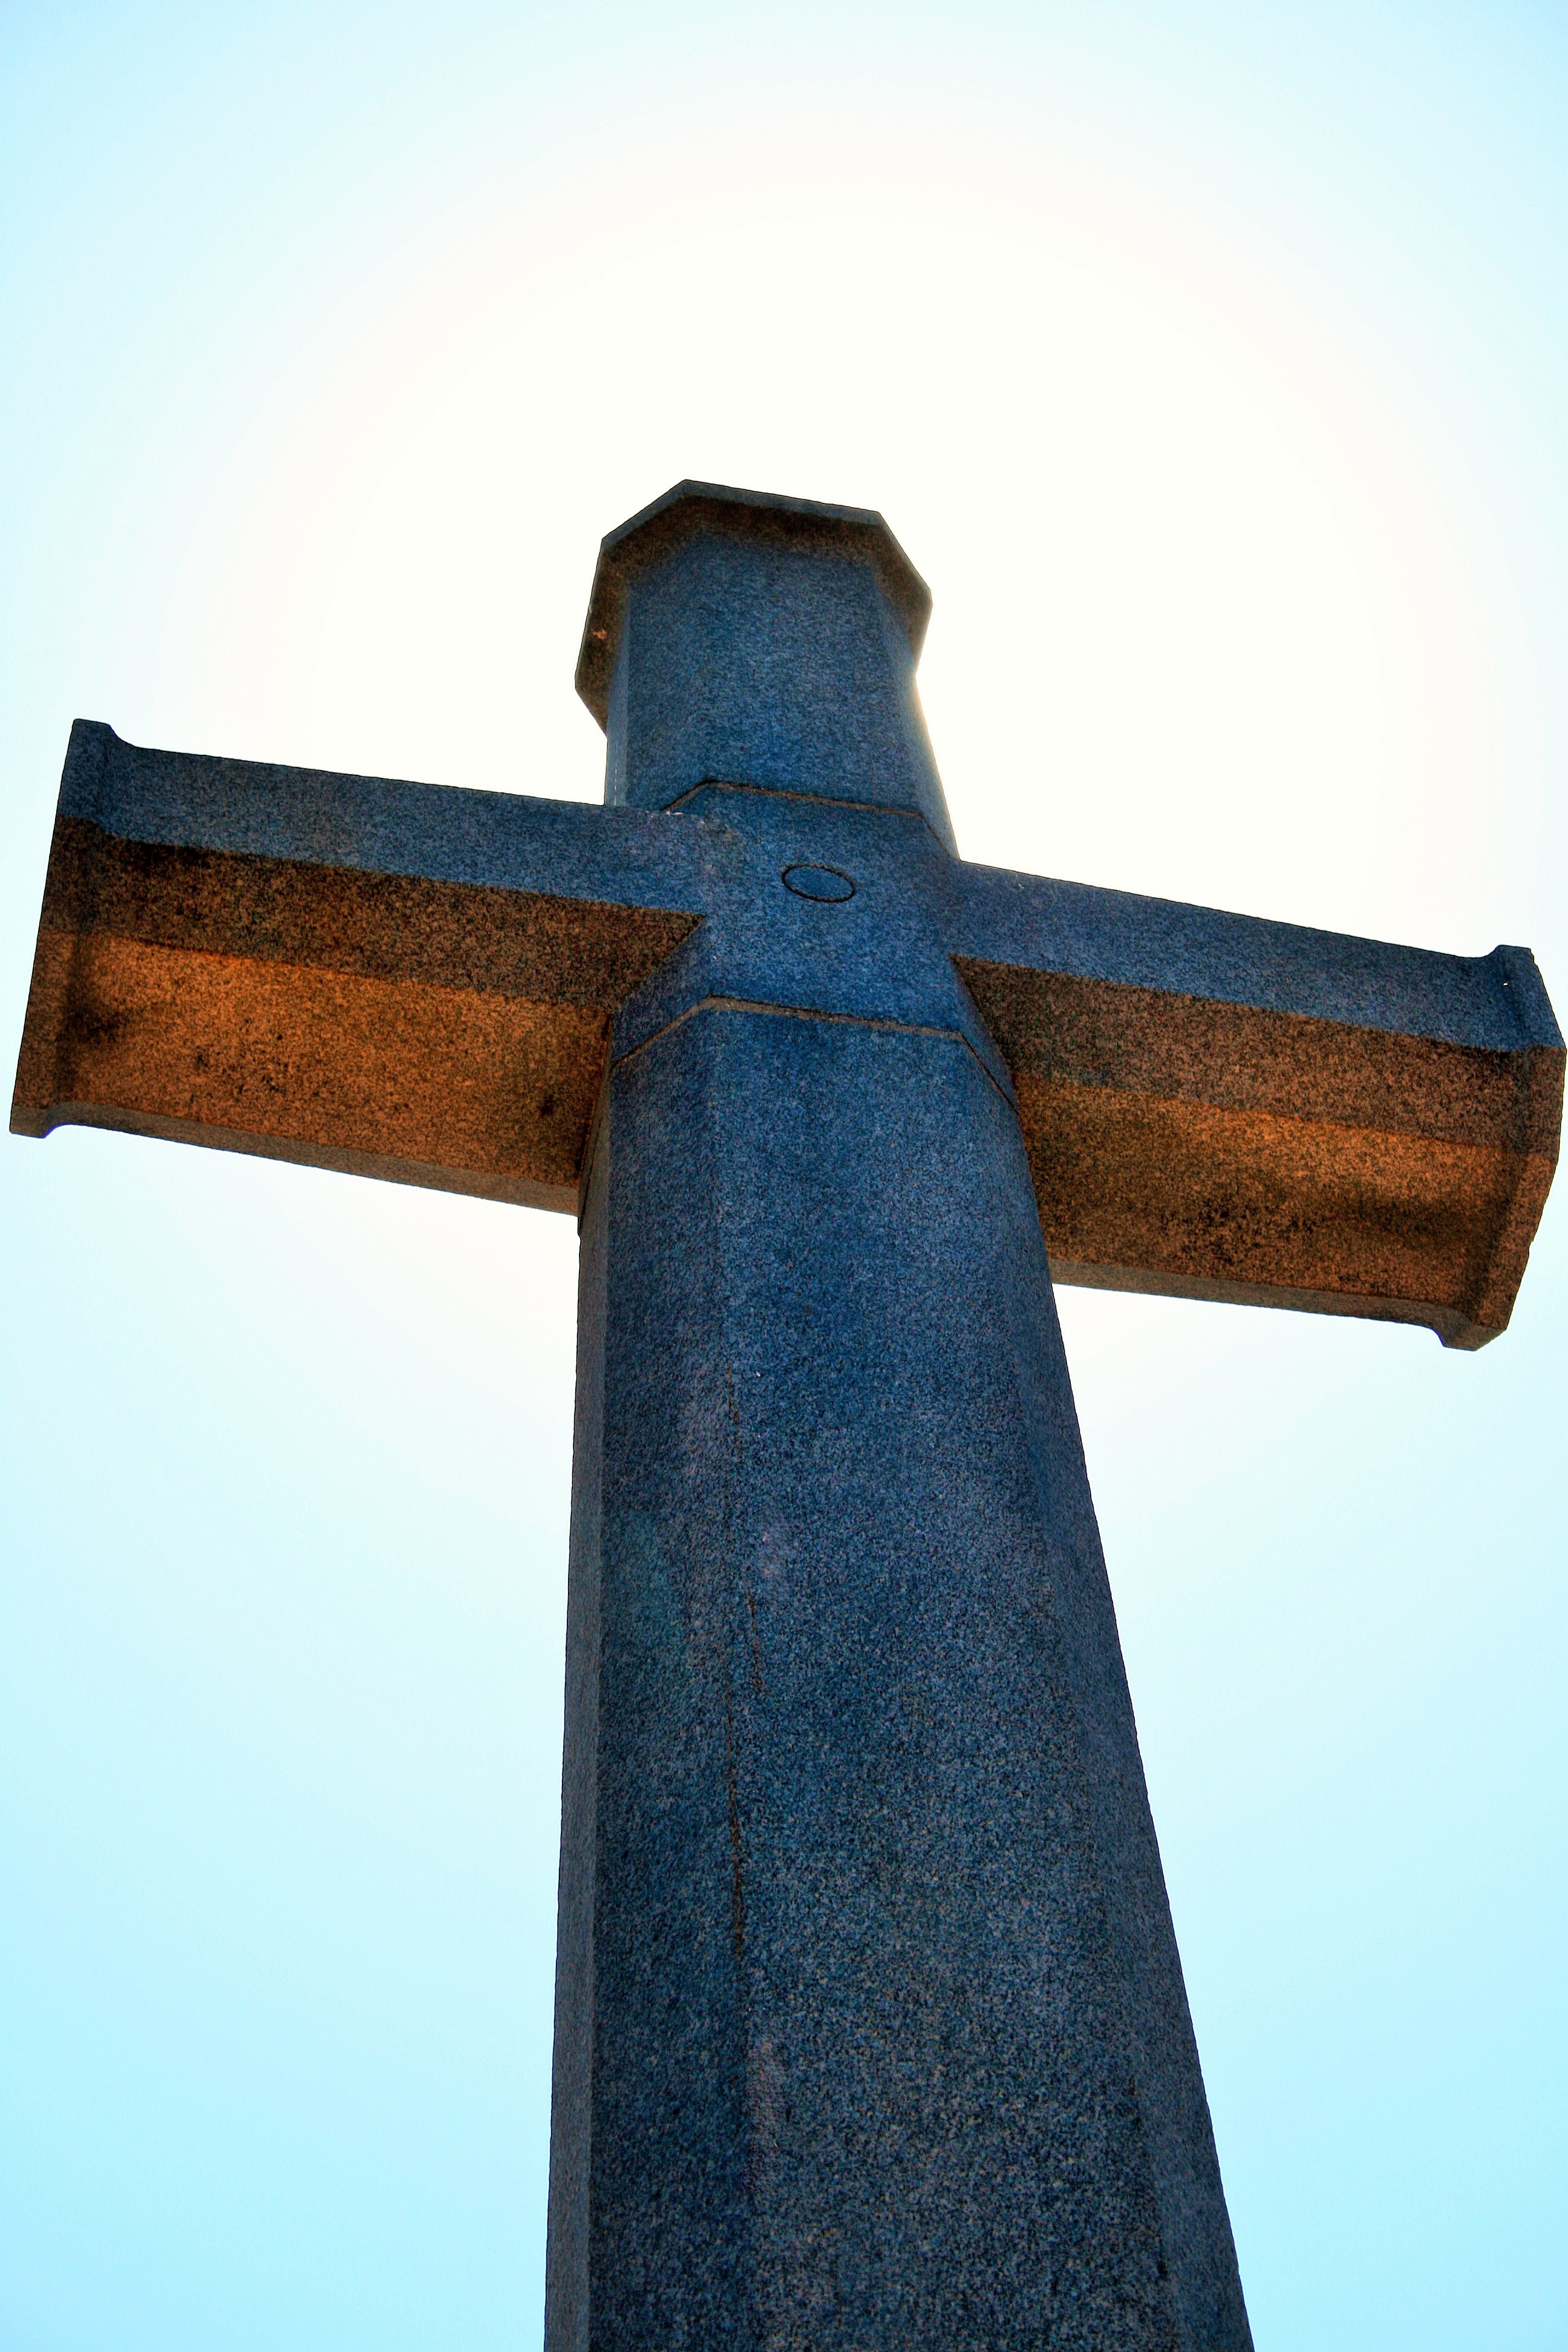
monument, military, statue, symbol, blue, cross, cemetery, sculpture, memorial, art, thaba thswane